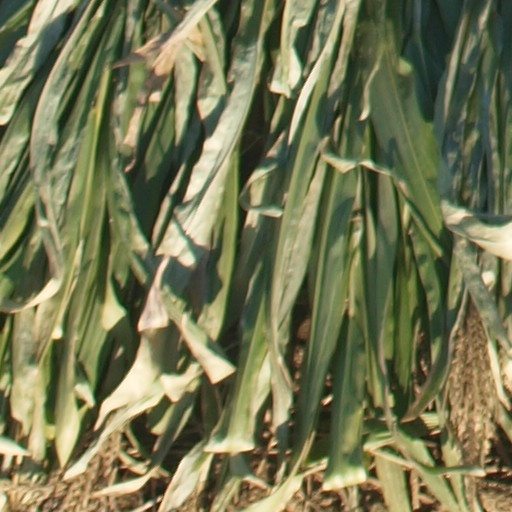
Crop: maize; corn